Min Huifen

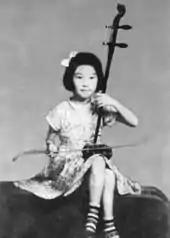
Min Huifen in her childhood

Min was born in Yixing, Jiangsu Province in 1945. Her father began teaching her to play the erhu when she was eight. She studied at the Affiliated High School of the Shanghai Conservatory of Music, and then at the Department of Traditional Chinese Music of the Conservatory. After graduation, she went to Beijing to train under Liu Mingyuan and Lan Yusong, two northern masters of erhu. Her experience made her well versed in both the southern and northern traditions of the erhu.